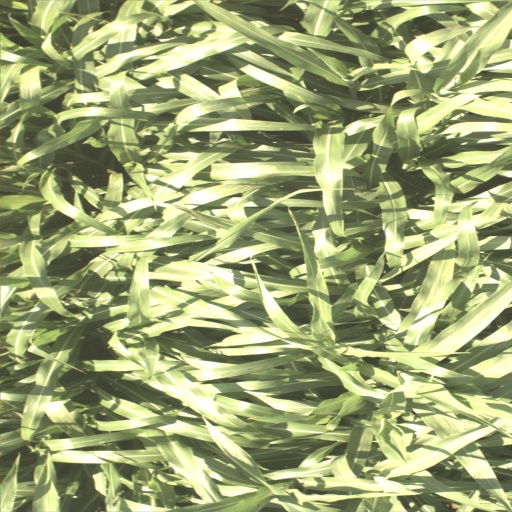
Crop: sorghum